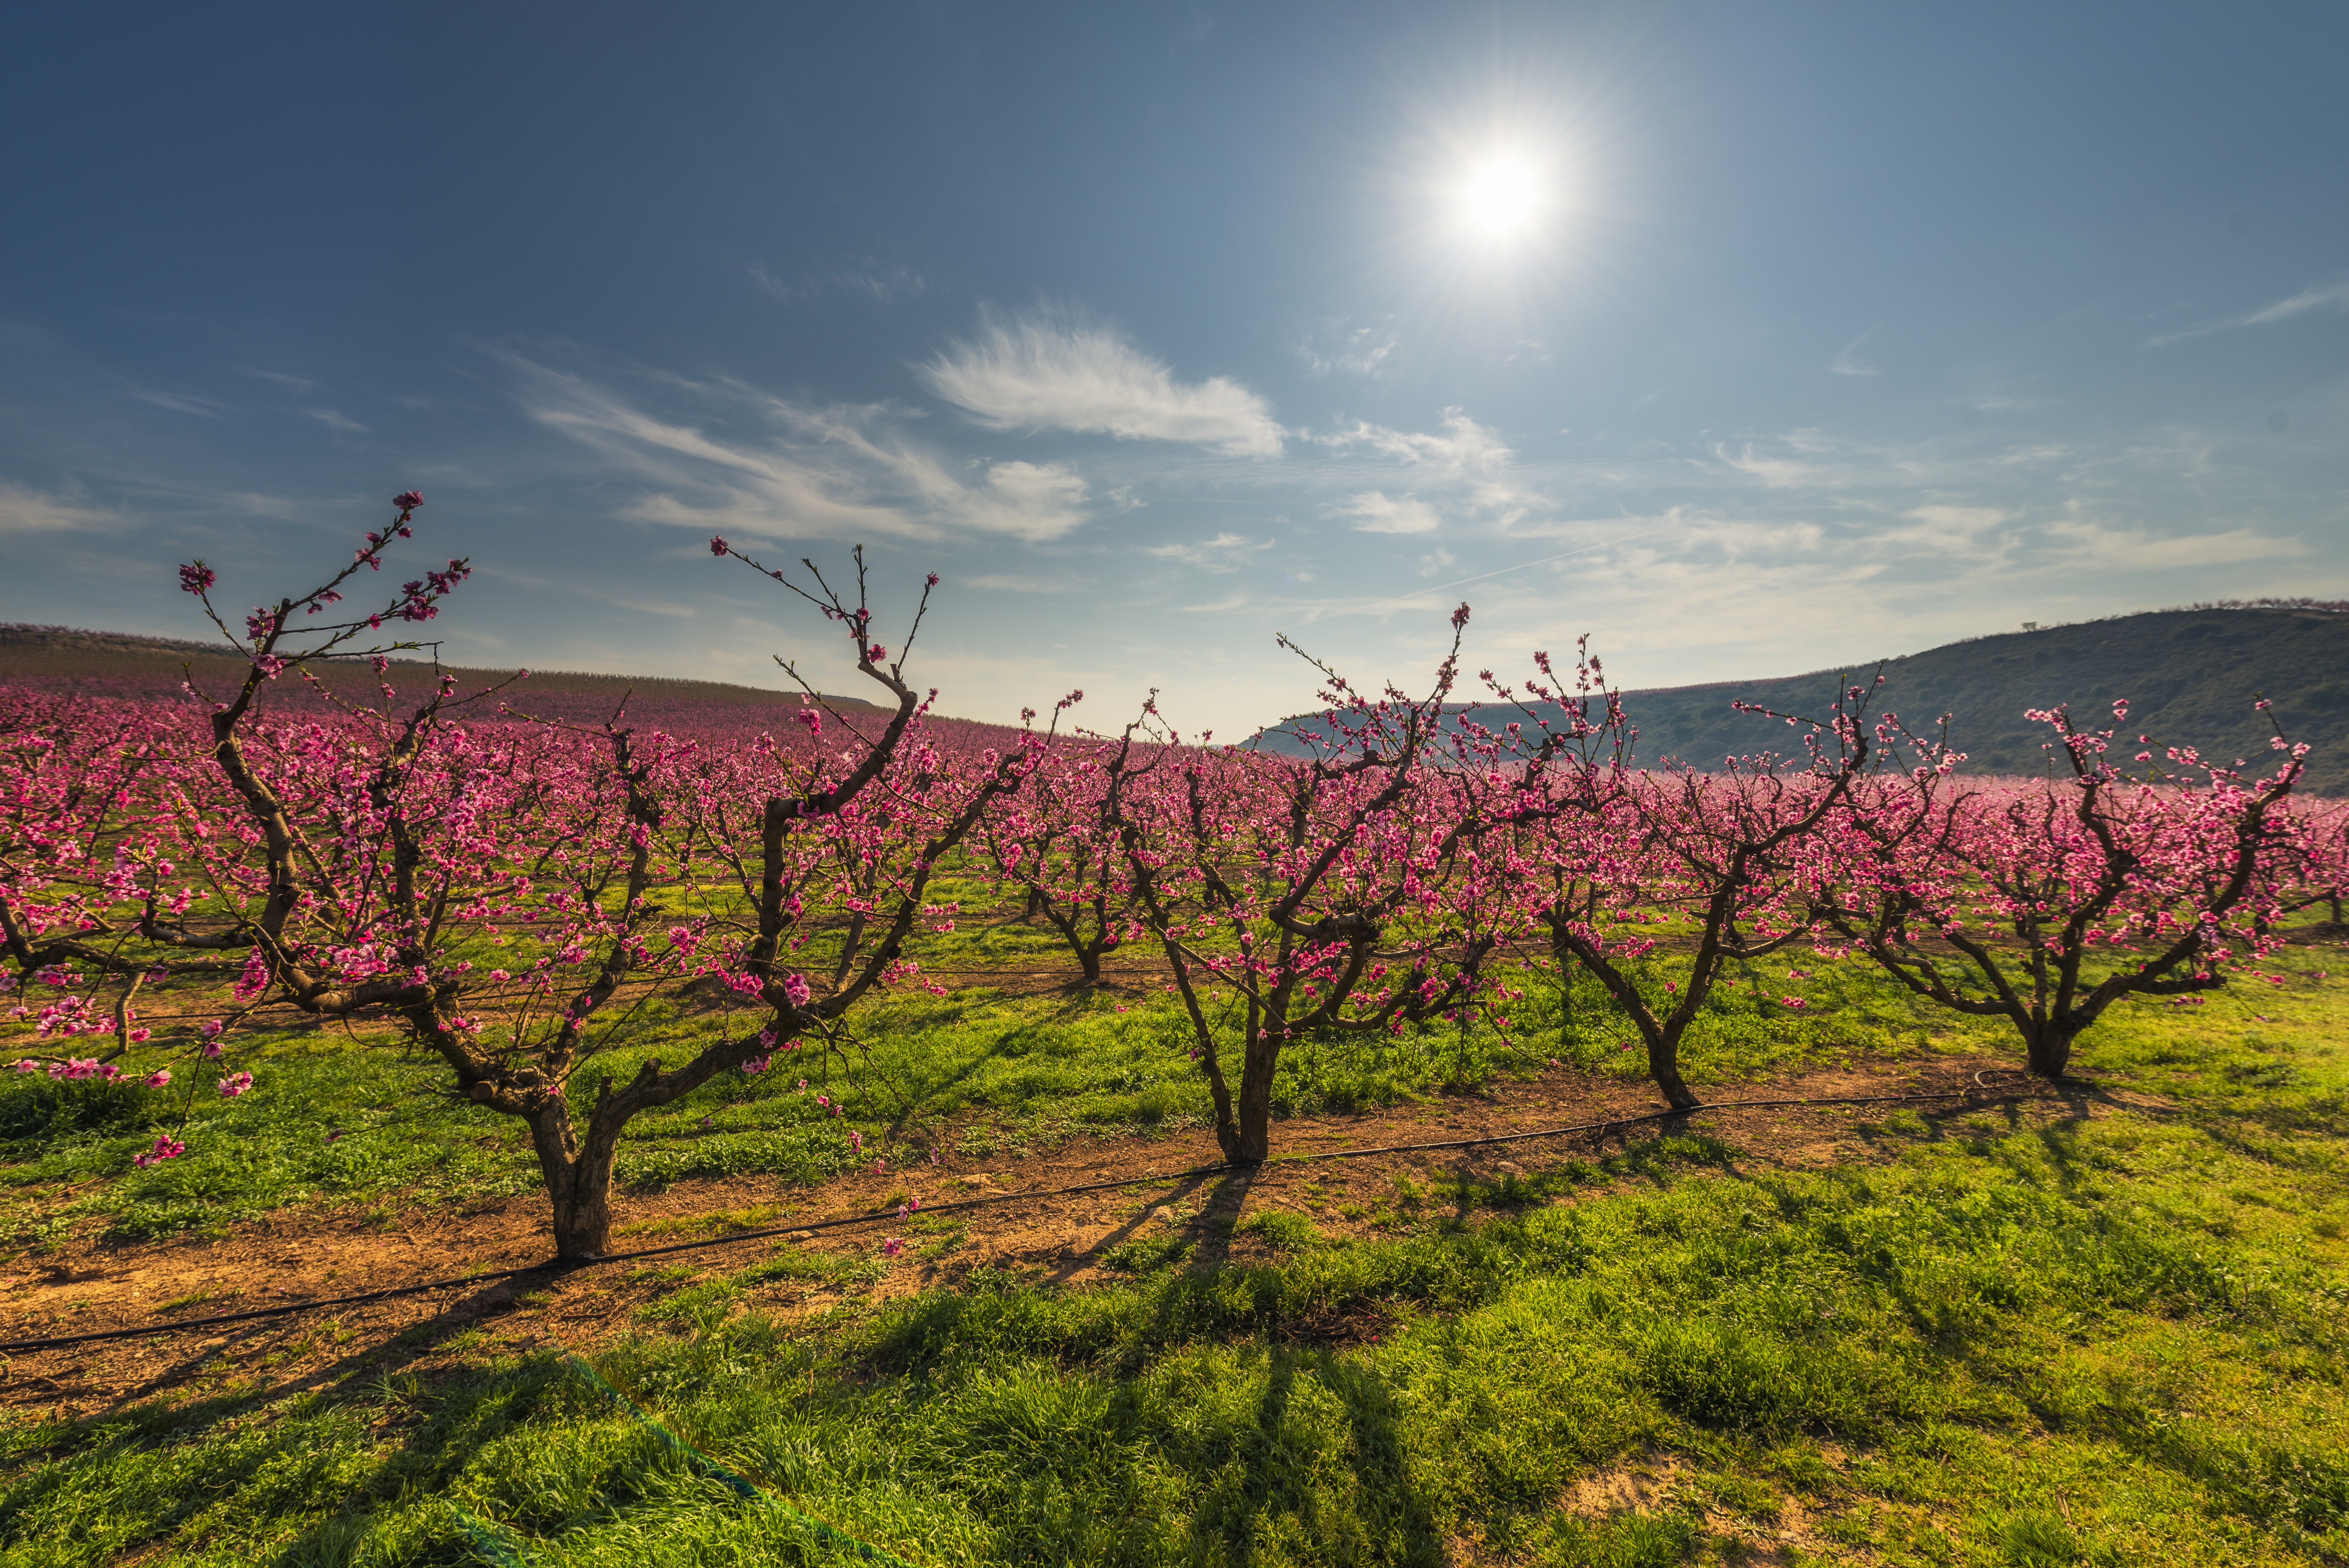
landscape, tree, nature, grass, blossom, mountain, cloud, plant, sky, sun, sunrise, sunset, field, farm, meadow, sunlight, morning, hill, flower, spring, green, color, autumn, colorful, agriculture, plants, flowers, trees, leaves, rosa, beauty, rural area, beautiful landscape, open air, grass family, woody plant, color fields